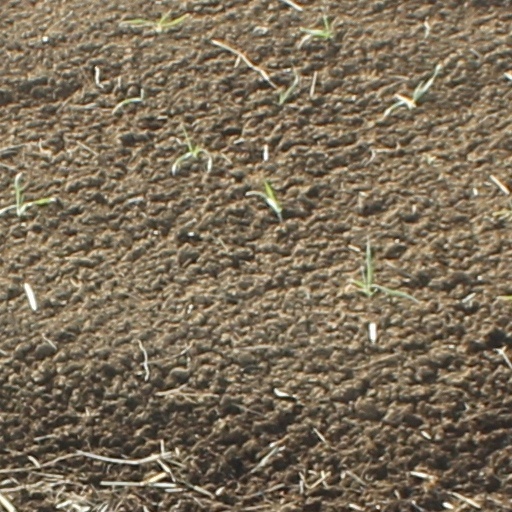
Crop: wheat